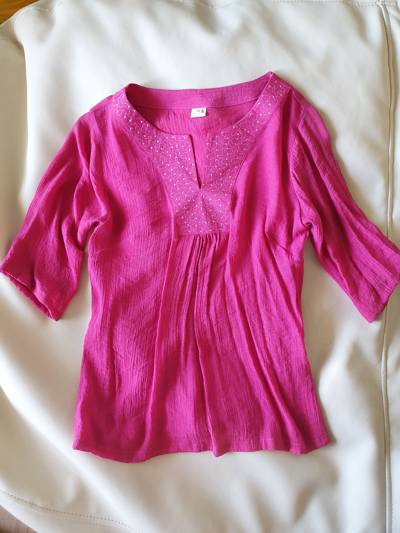
Waste category: clothes